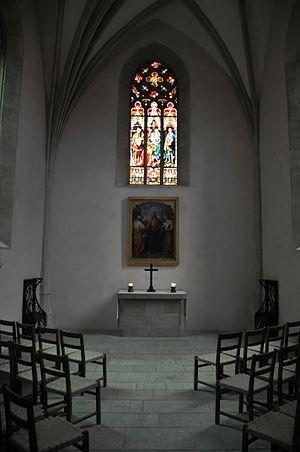
La cathédrale Saints-Pierre-et-Paul est l'ancienne cathédrale de la ville de Naumbourg, dans le Land de Saxe-Anhalt, autrefois siège la principauté épiscopale de Naumbourg-Zeitz. C'est depuis la Réforme protestante la principale église luthérienne-évangélique de la ville.